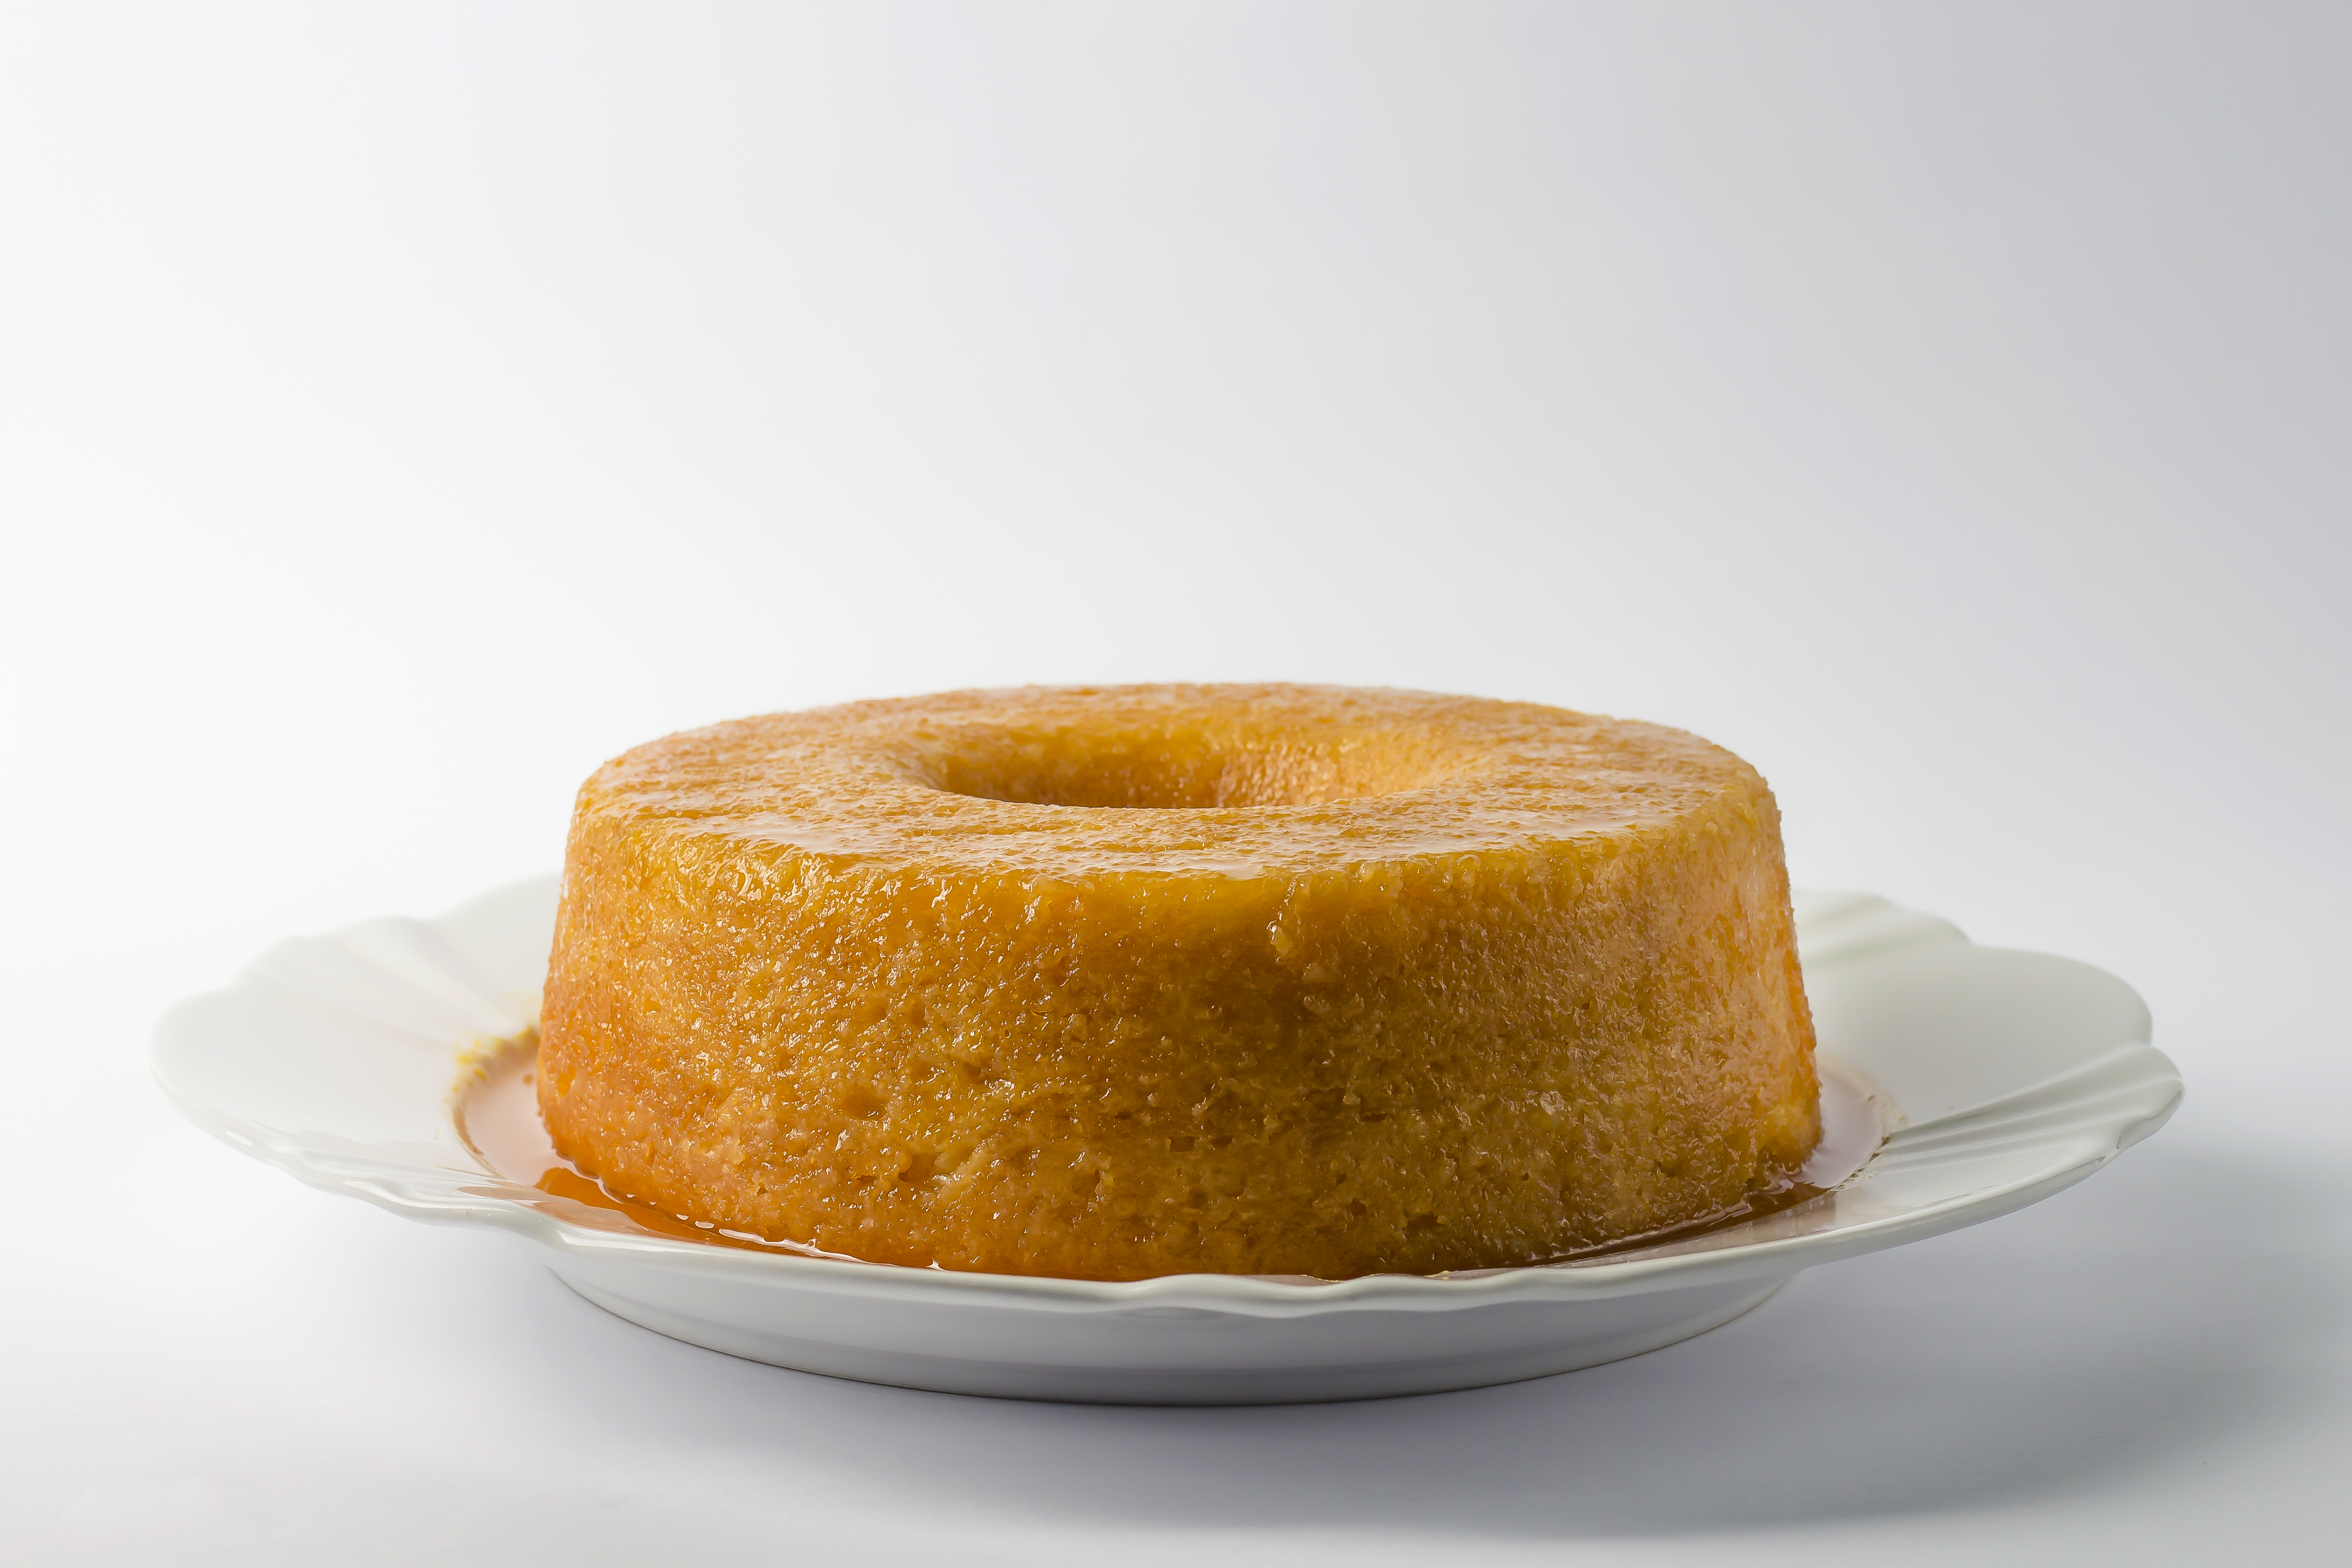
food, cuisine, dish, ingredient, dessert, baked goods, Baumkuchen, rum cake, produce, sponge cake